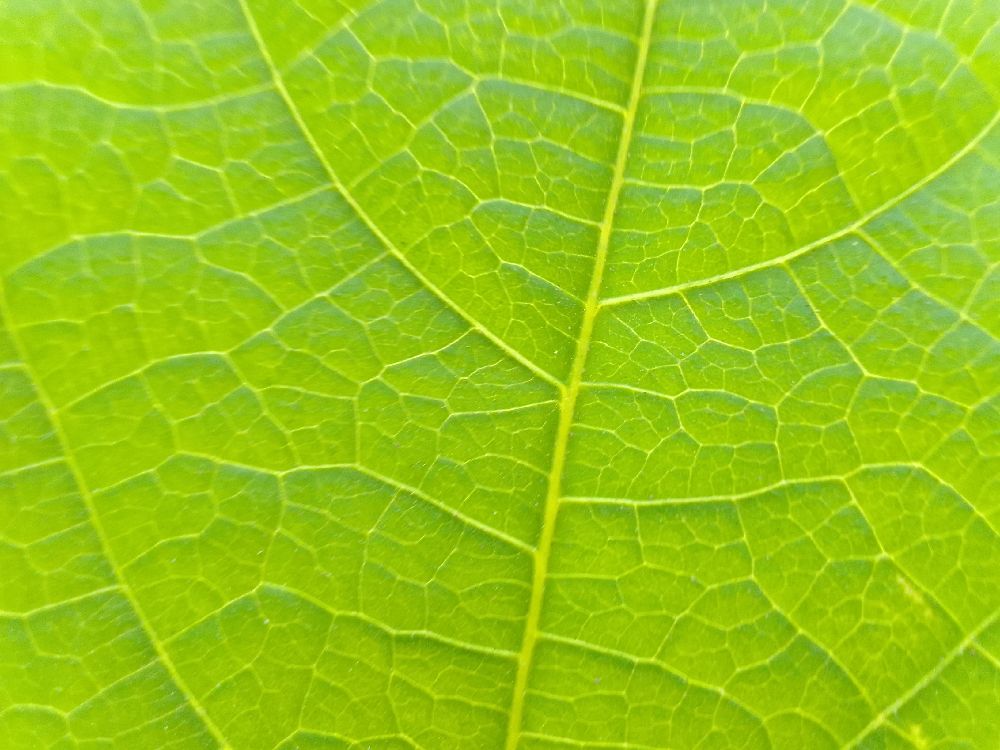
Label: healthy